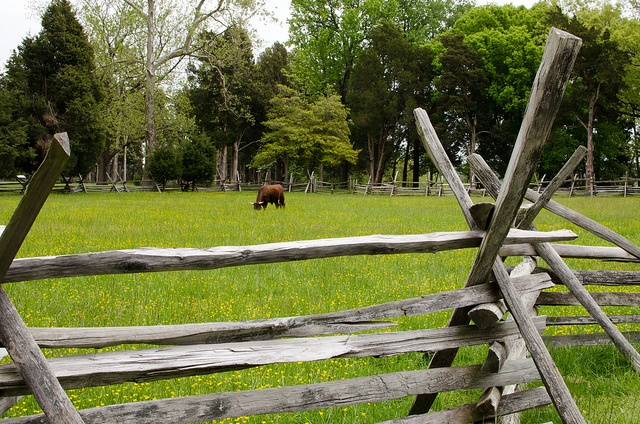
A wooden fence sitting in a field with a cow.
a old wooden fence that is holding a animal in it.
a single cow in a beautiful green field with a nice woven wood pole fence
A cow is eating grasses in the barn.
A long cow is eating grass in a verdant pasture.